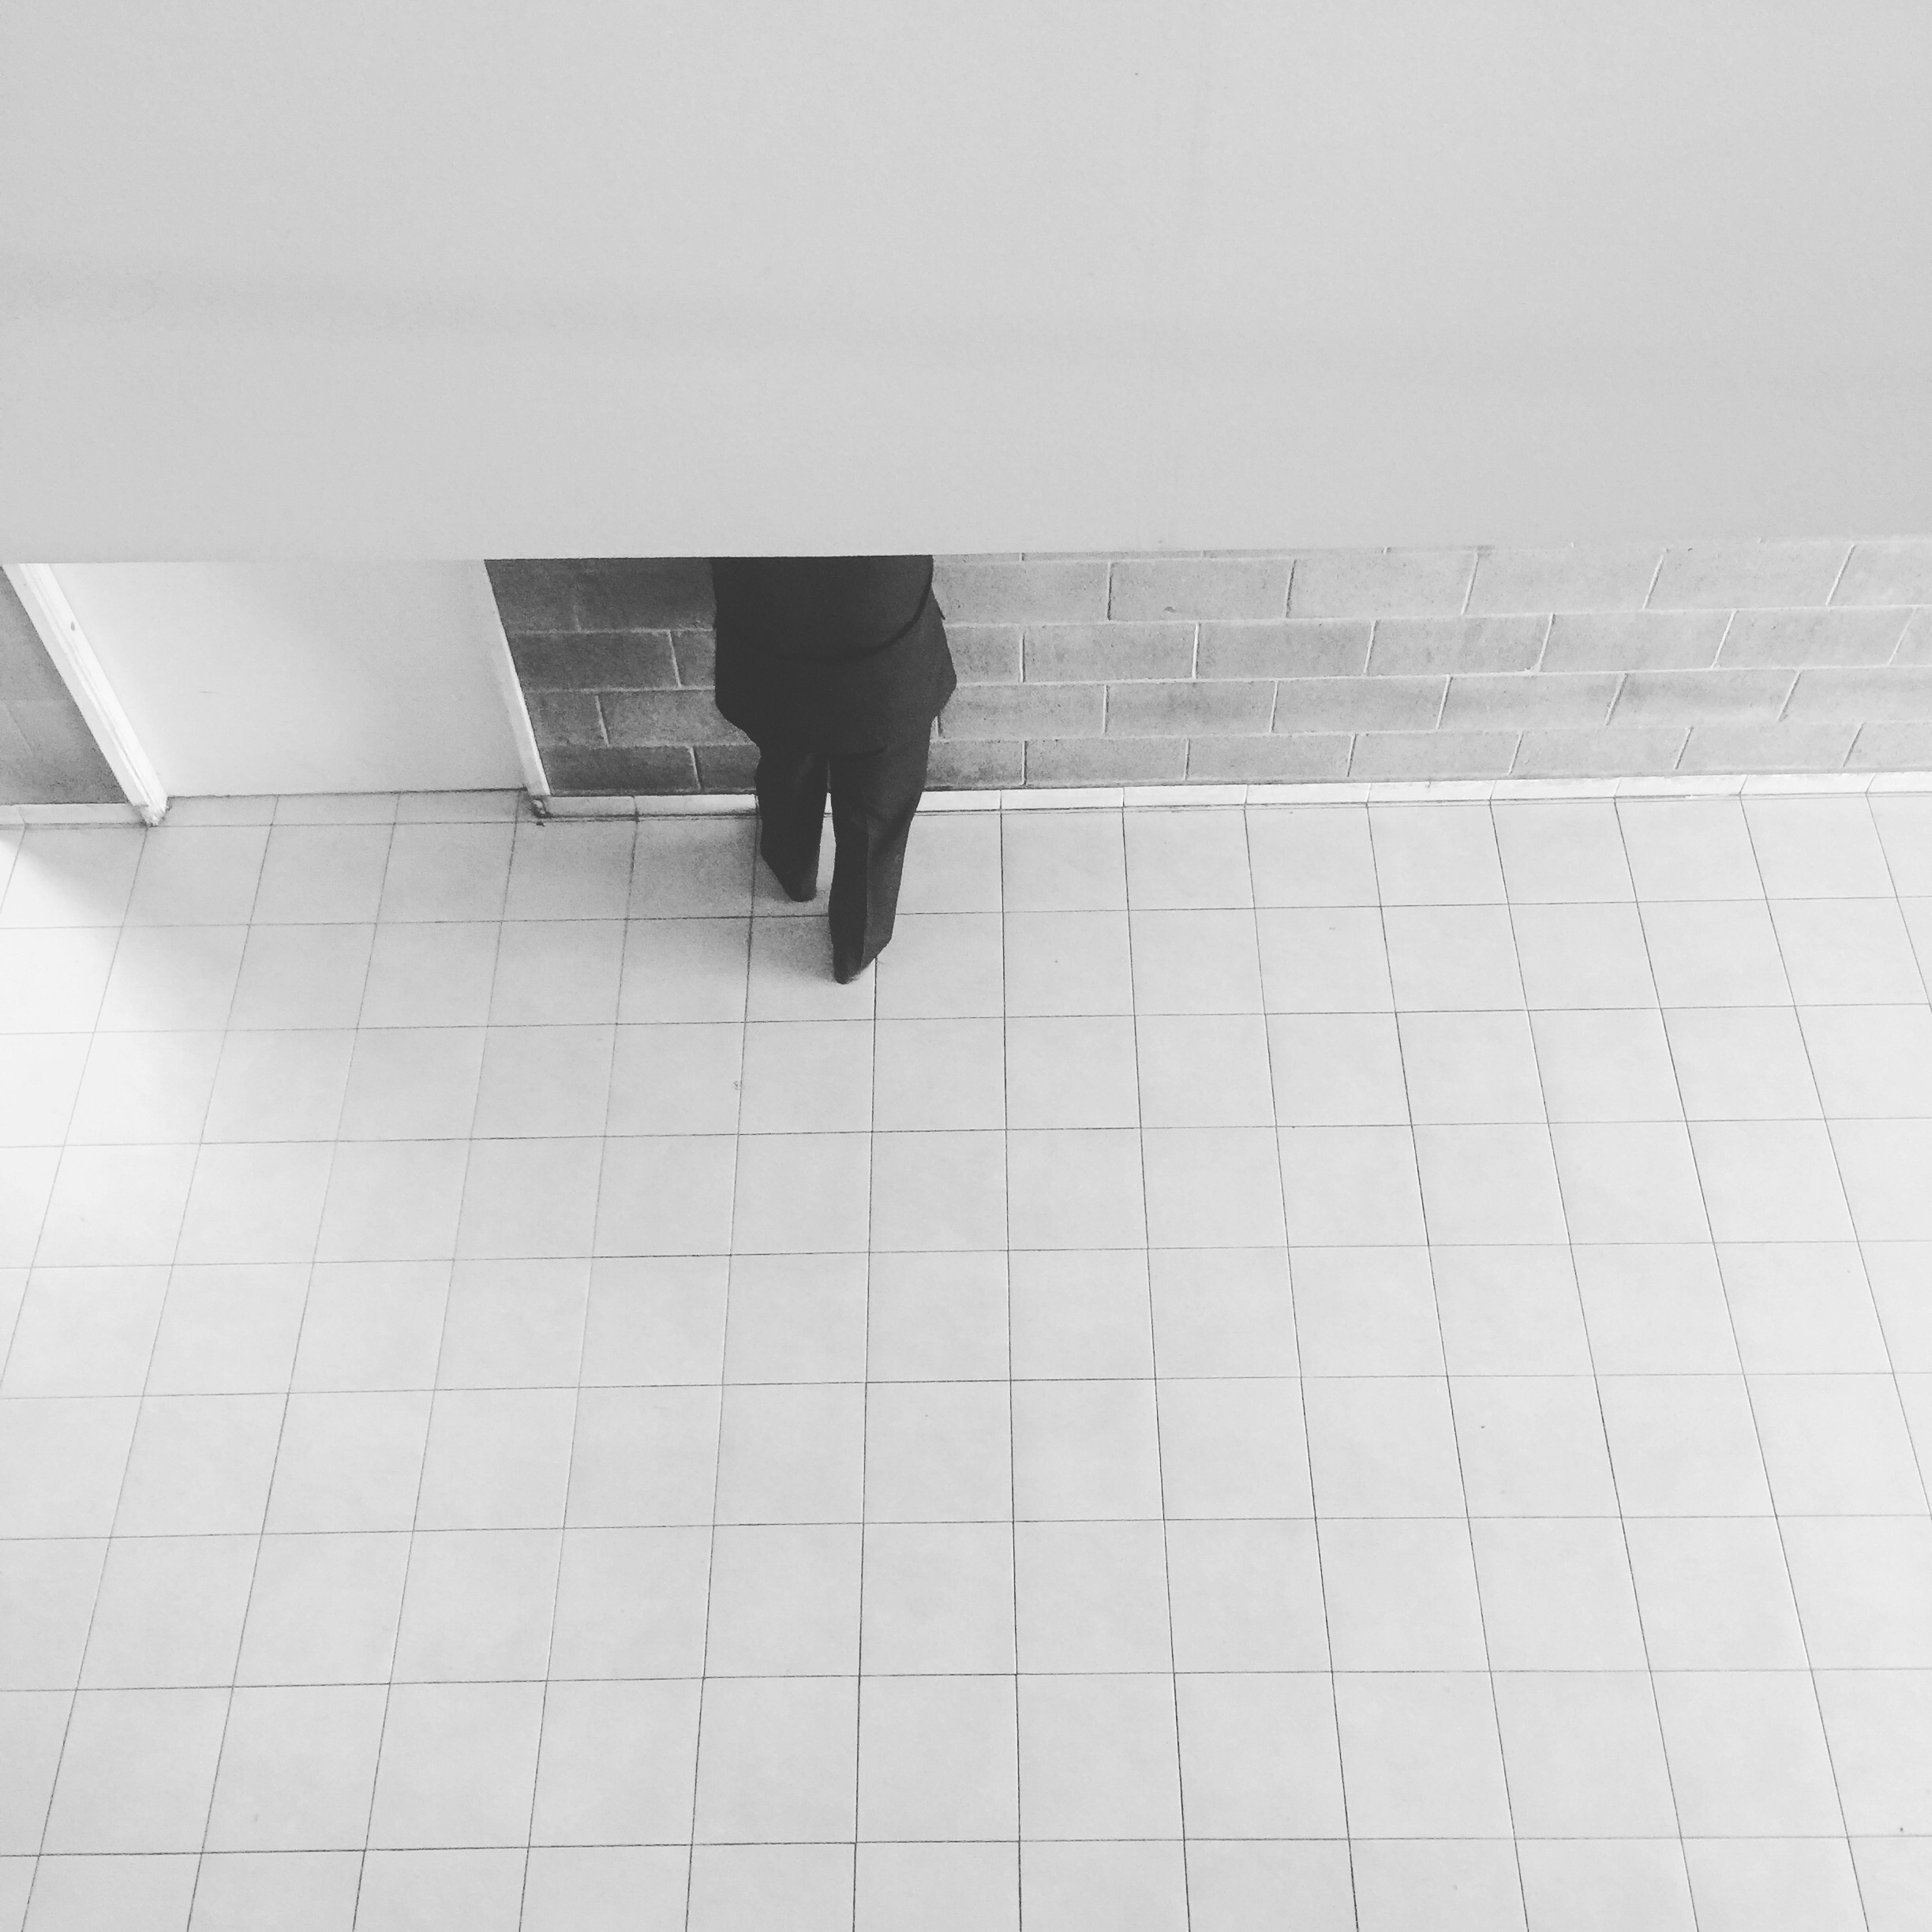
iphone, wing, white, street, floor, ceiling, line, tile, monochrome, circle, product, drawing, design, argentina, streetphoto, shape, iphoneography, 160, project365, squareformat, rodrigoparedes, buenosaires, ar, 160378, 160378com, www160378com, iphone6plus, flooring, maninblack